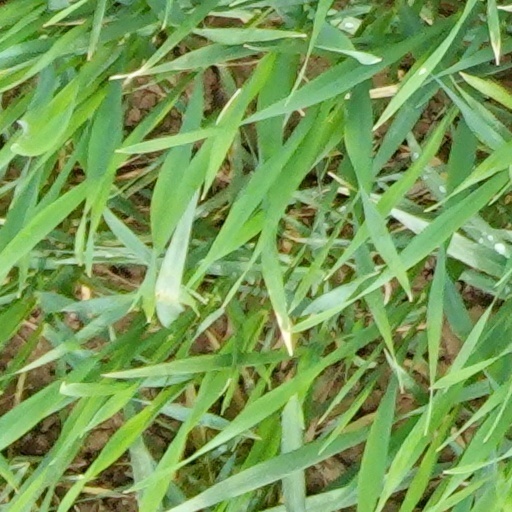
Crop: wheat